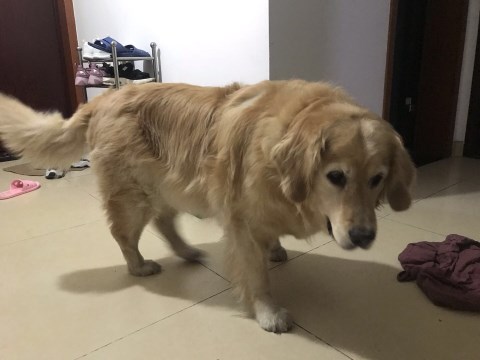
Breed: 5355-n000126-golden_retriever